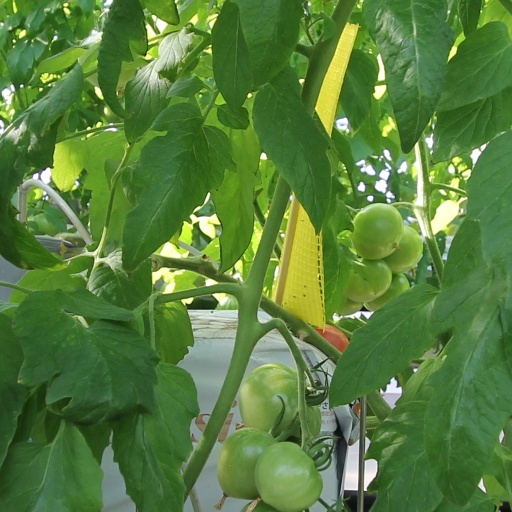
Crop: tomato